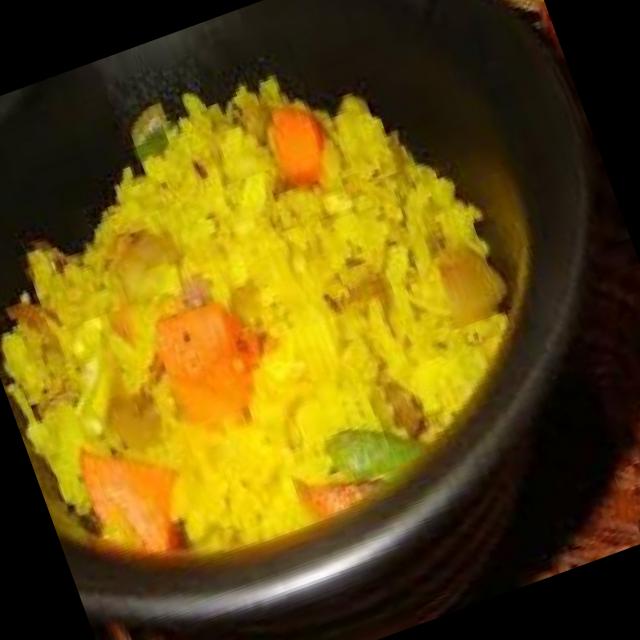
Dish: poha